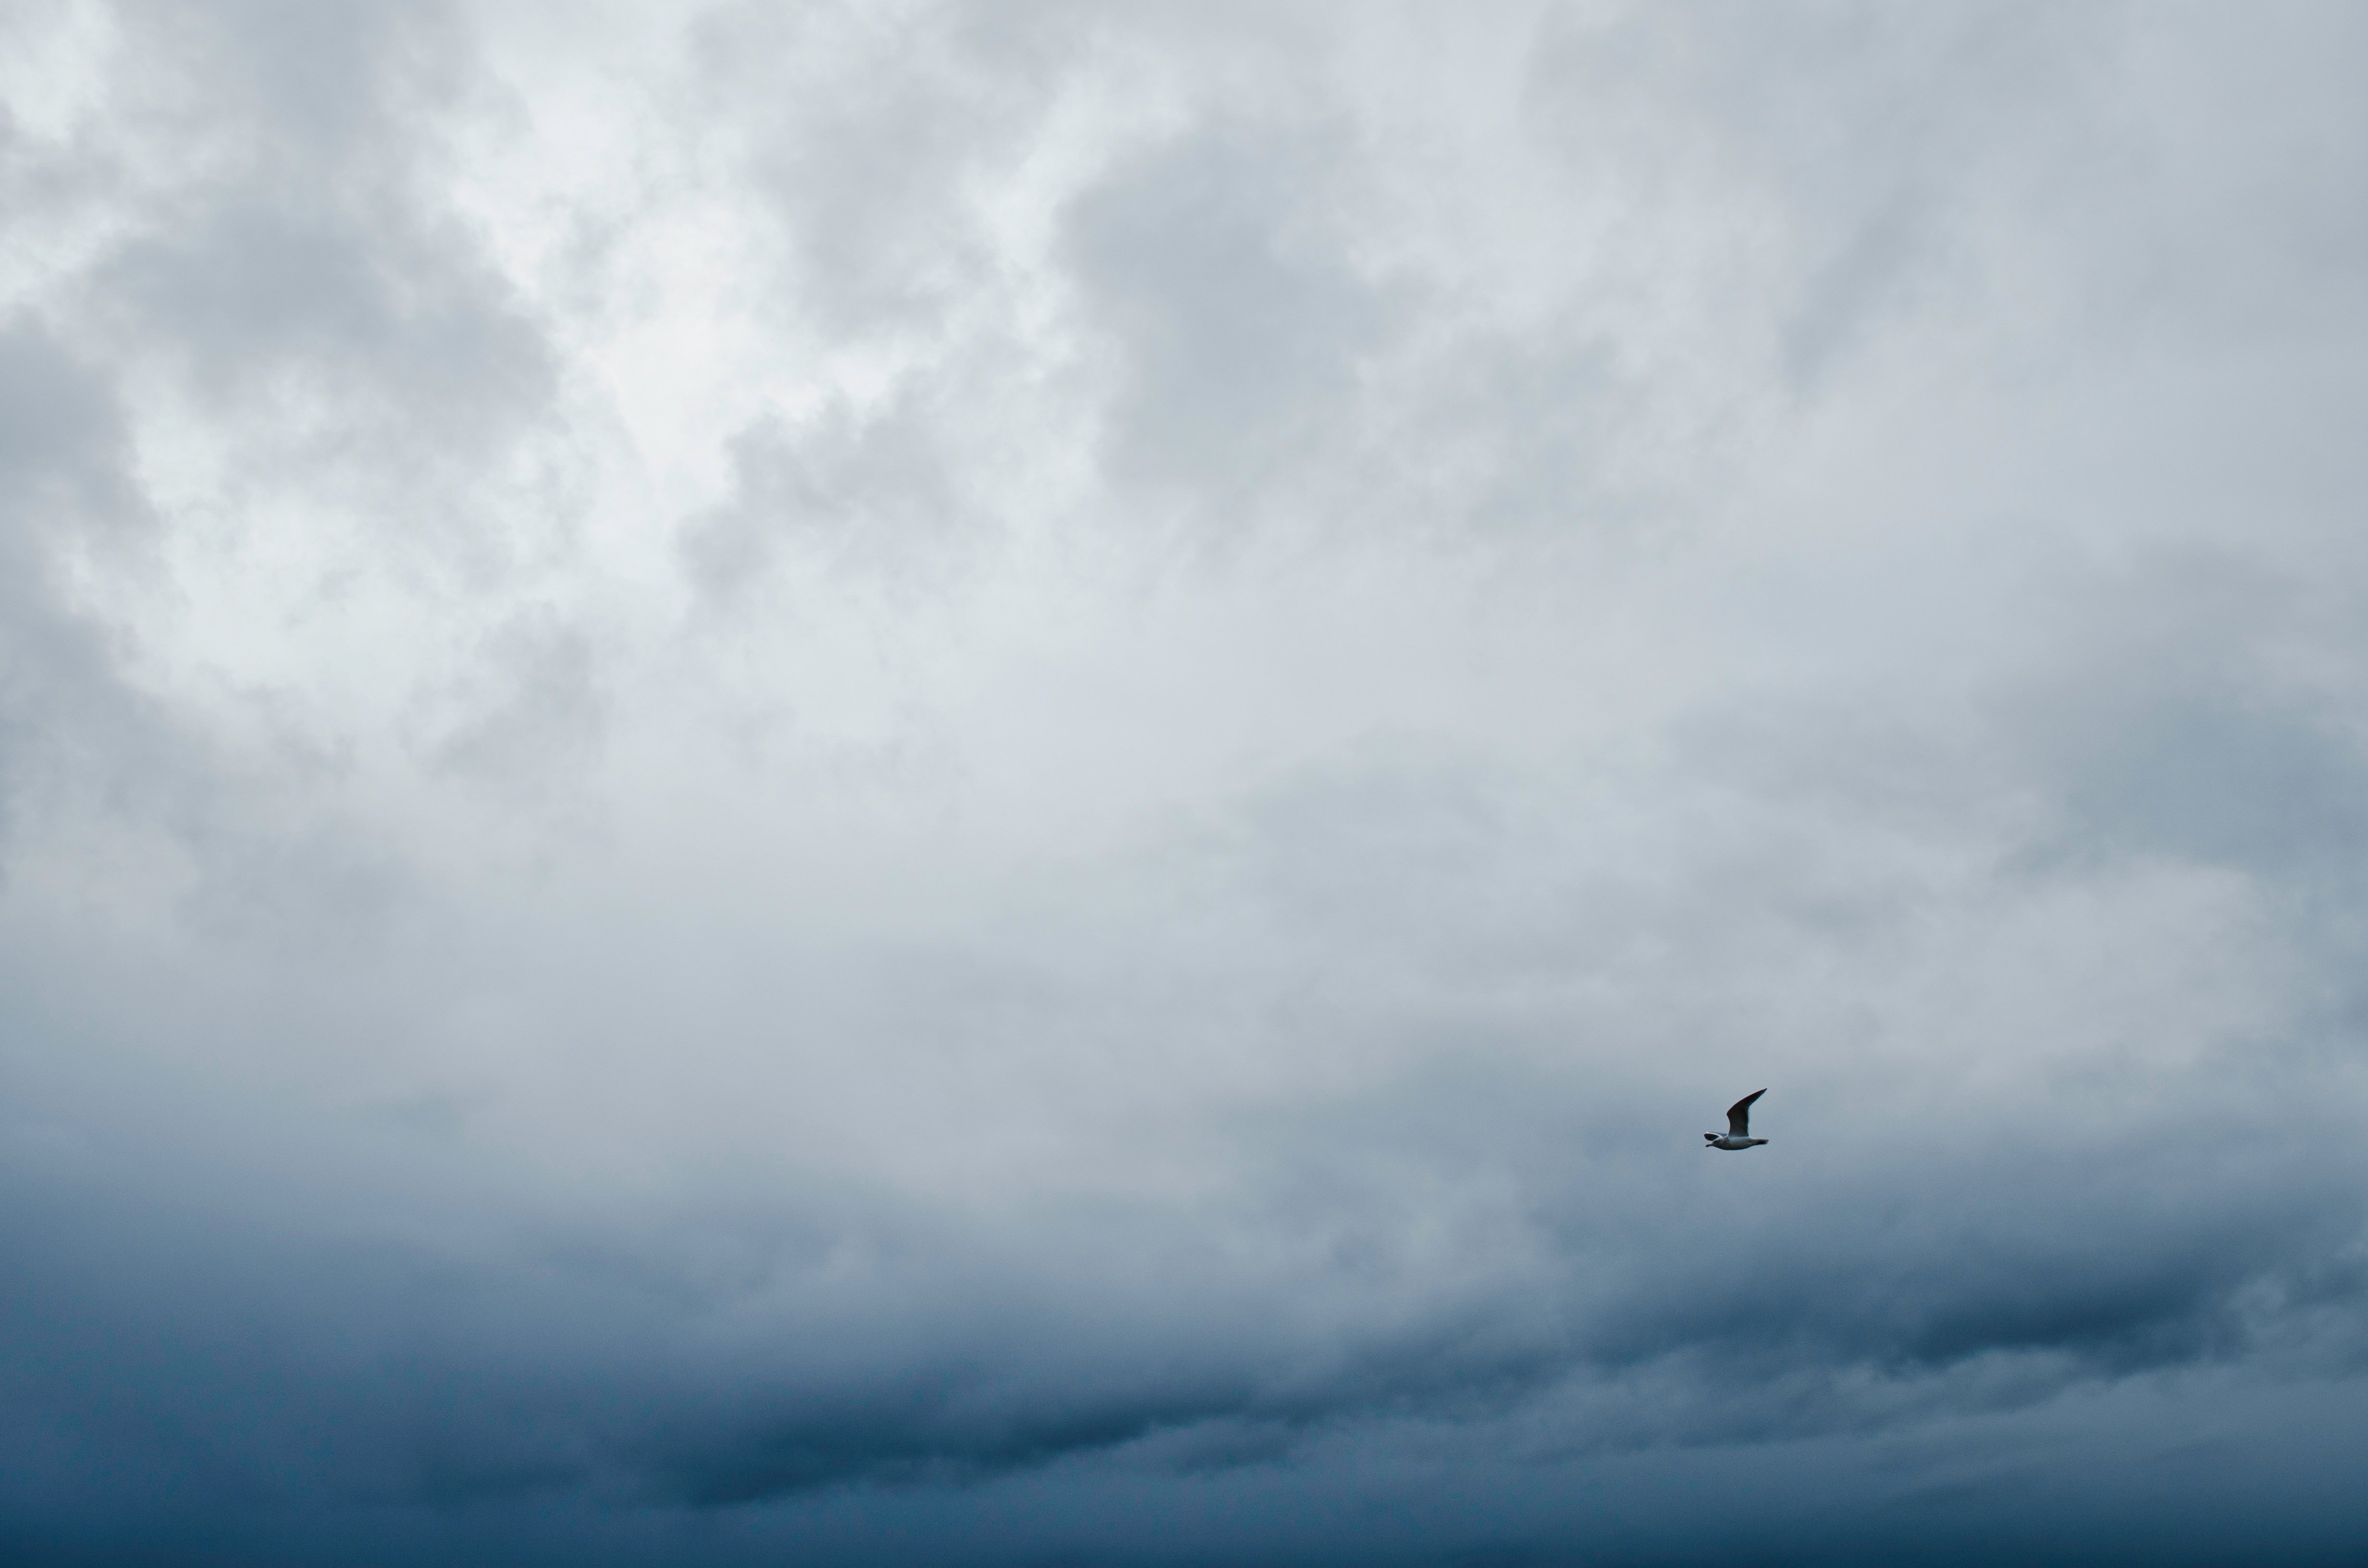
sea, horizon, wing, cloud, sky, wind, atmosphere, flight, weather, meteorological phenomenon, atmosphere of earth